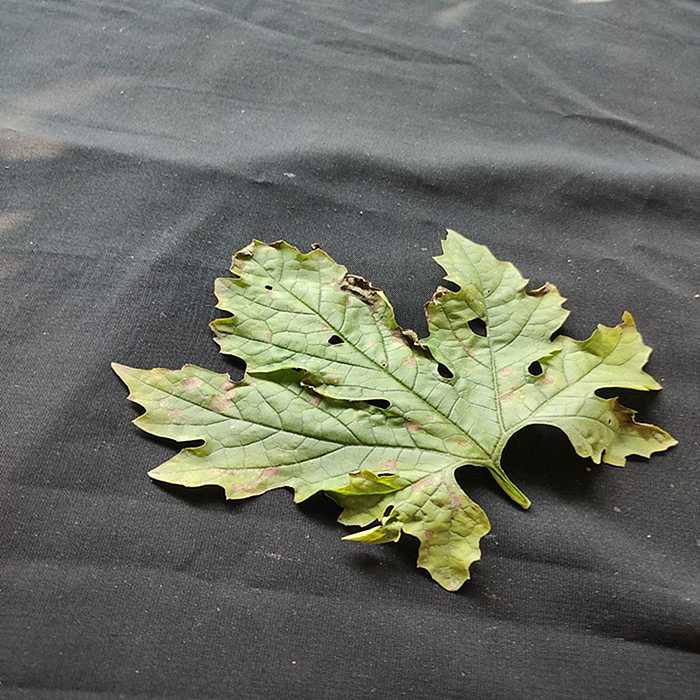
Plant: Bitter Gourd
Label: Downey mildew